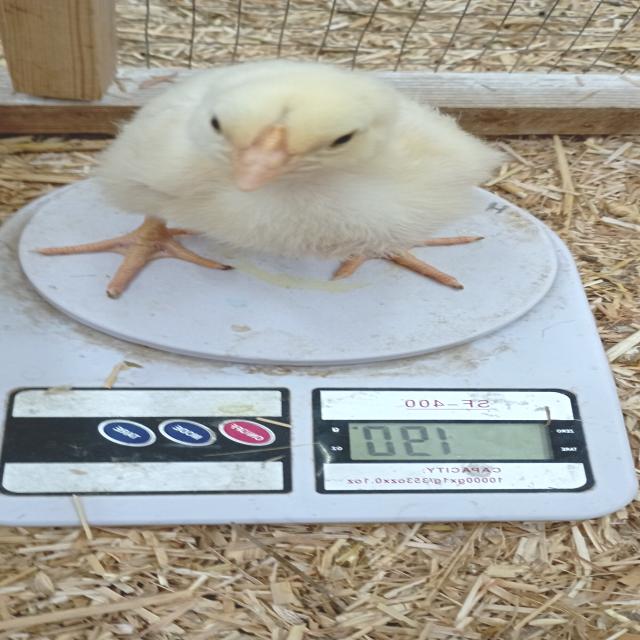
Weight: 190 g